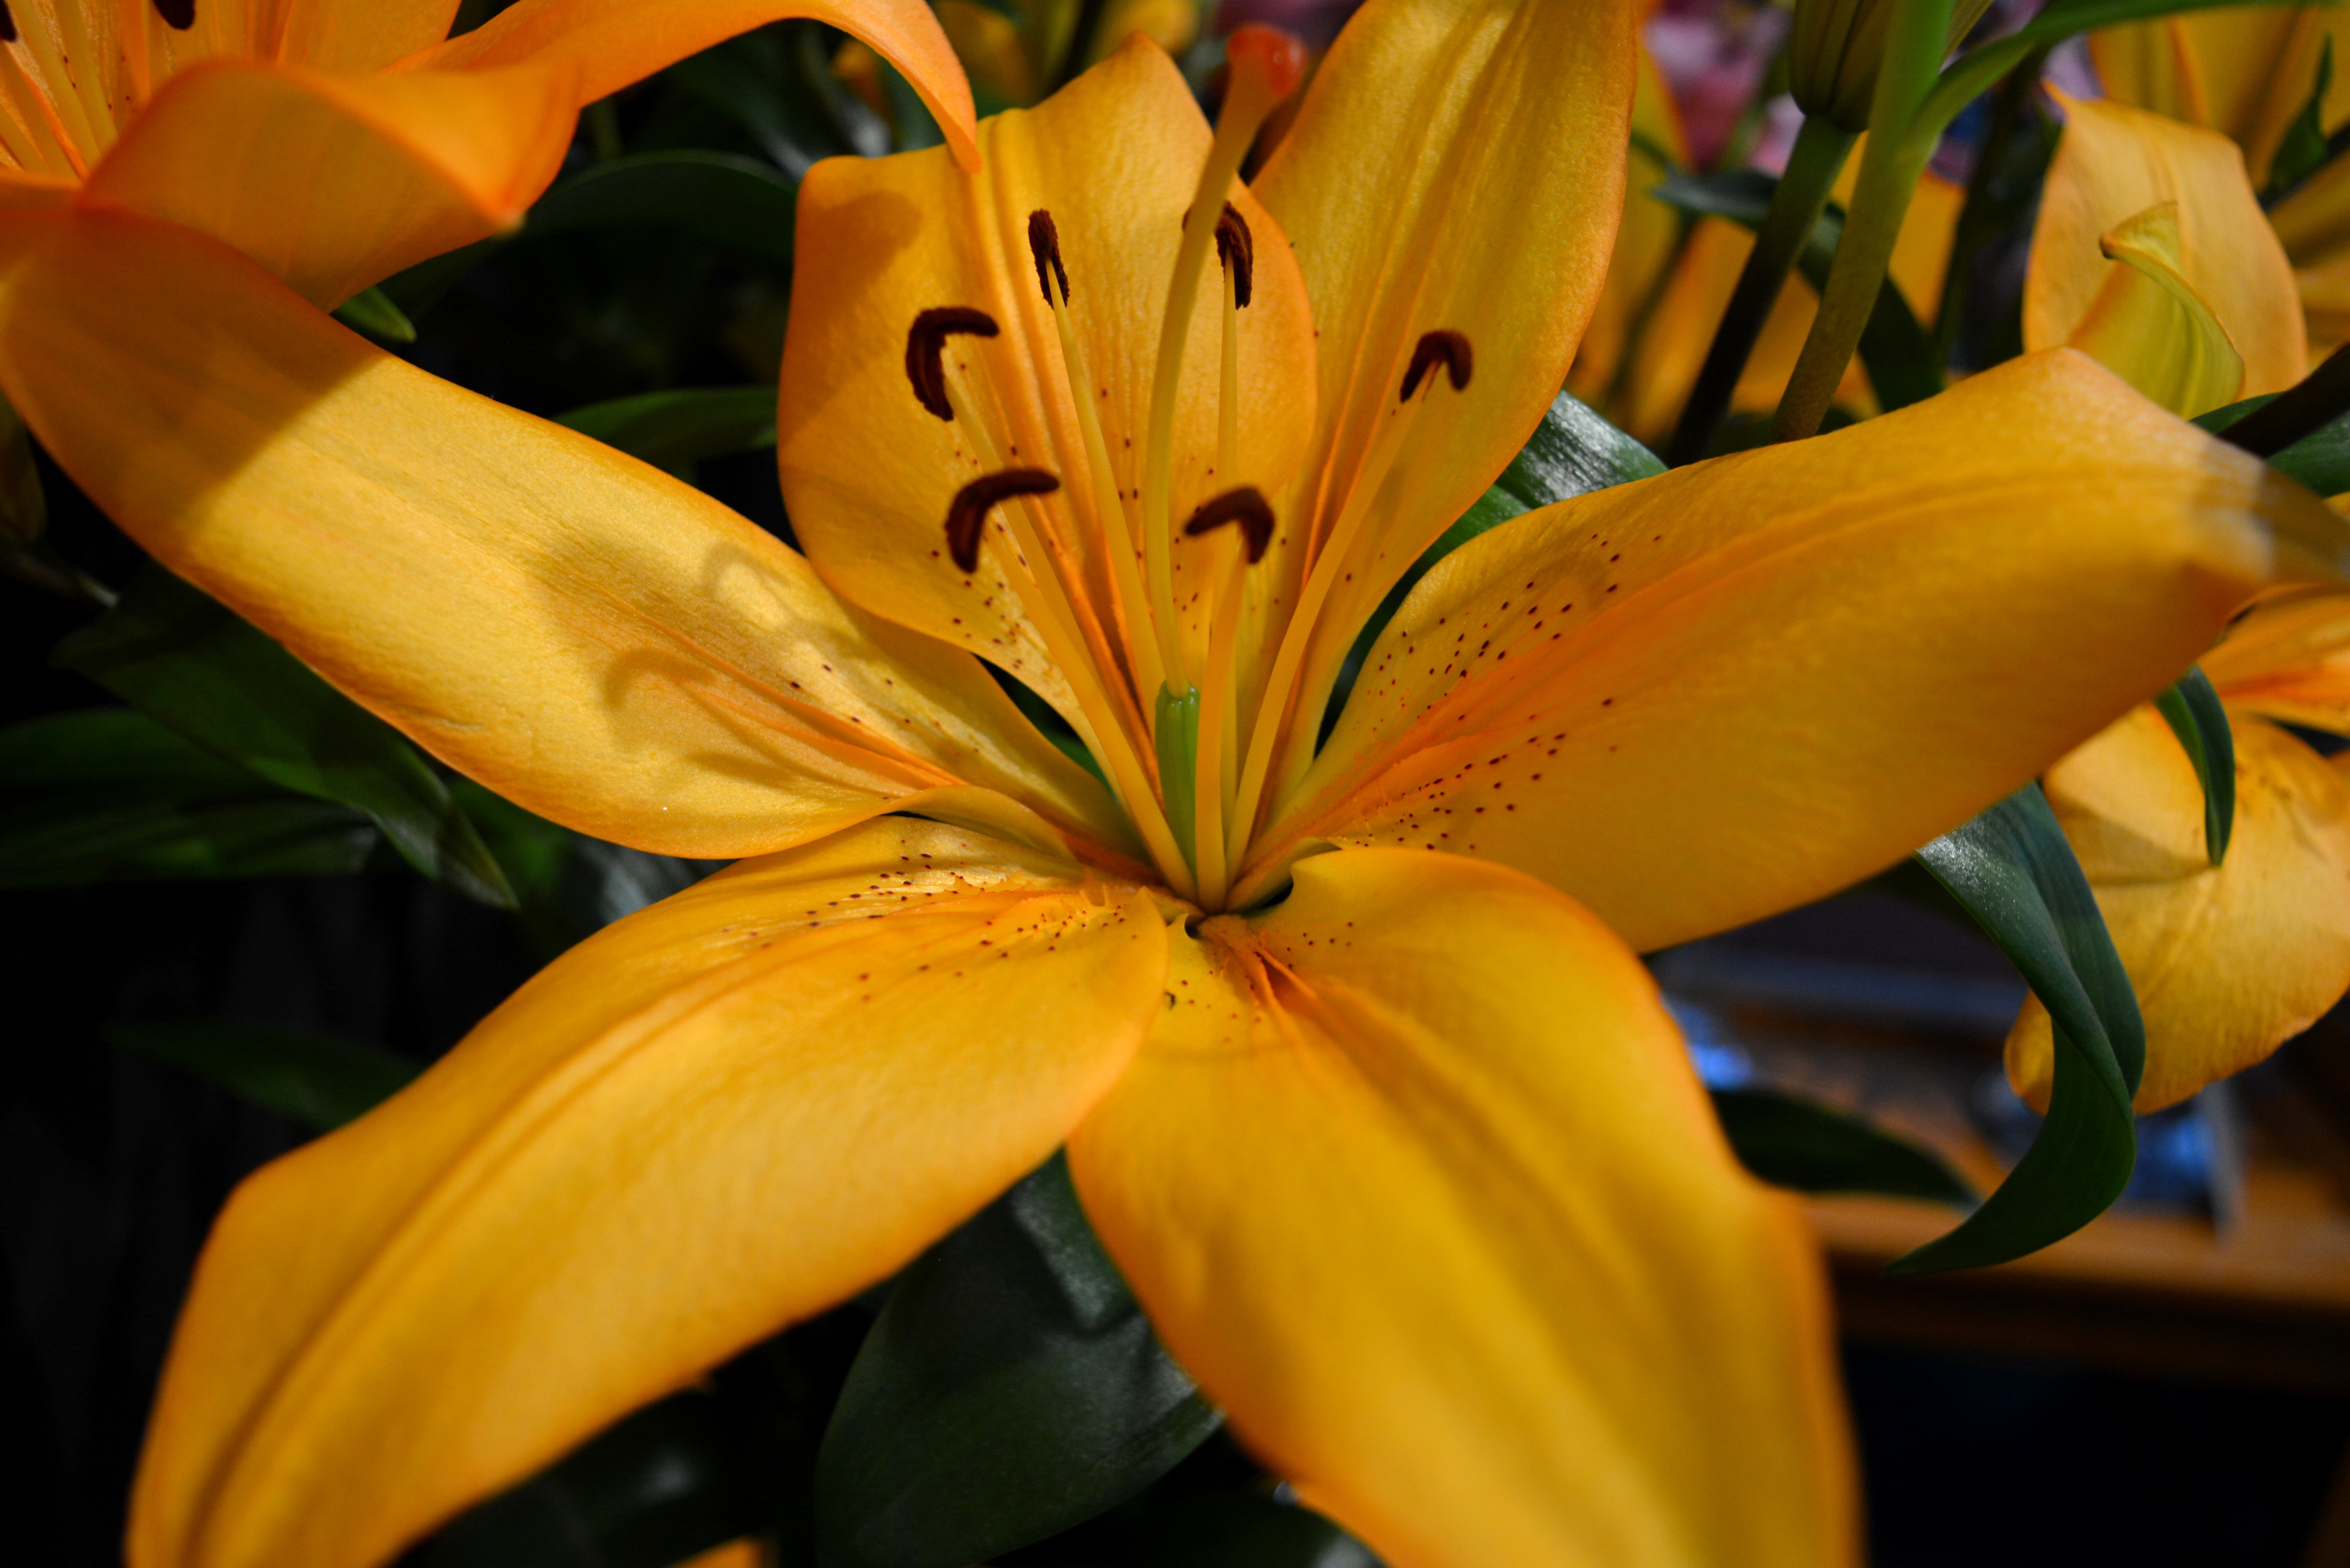
plant, flower, petal, orange, spring, botany, yellow, garden, flora, flowers, lily, macro photography, orange flower, flowering plant, orange lily, plant stem, land plant